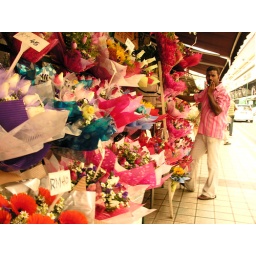
Flower vendor in street market in Kuala Lumpur.